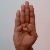
The image shows a hand gesture representing the letter 'B' in Indian Sign Language.